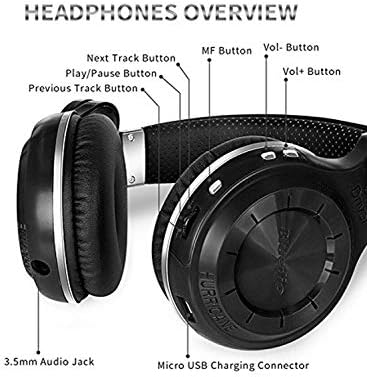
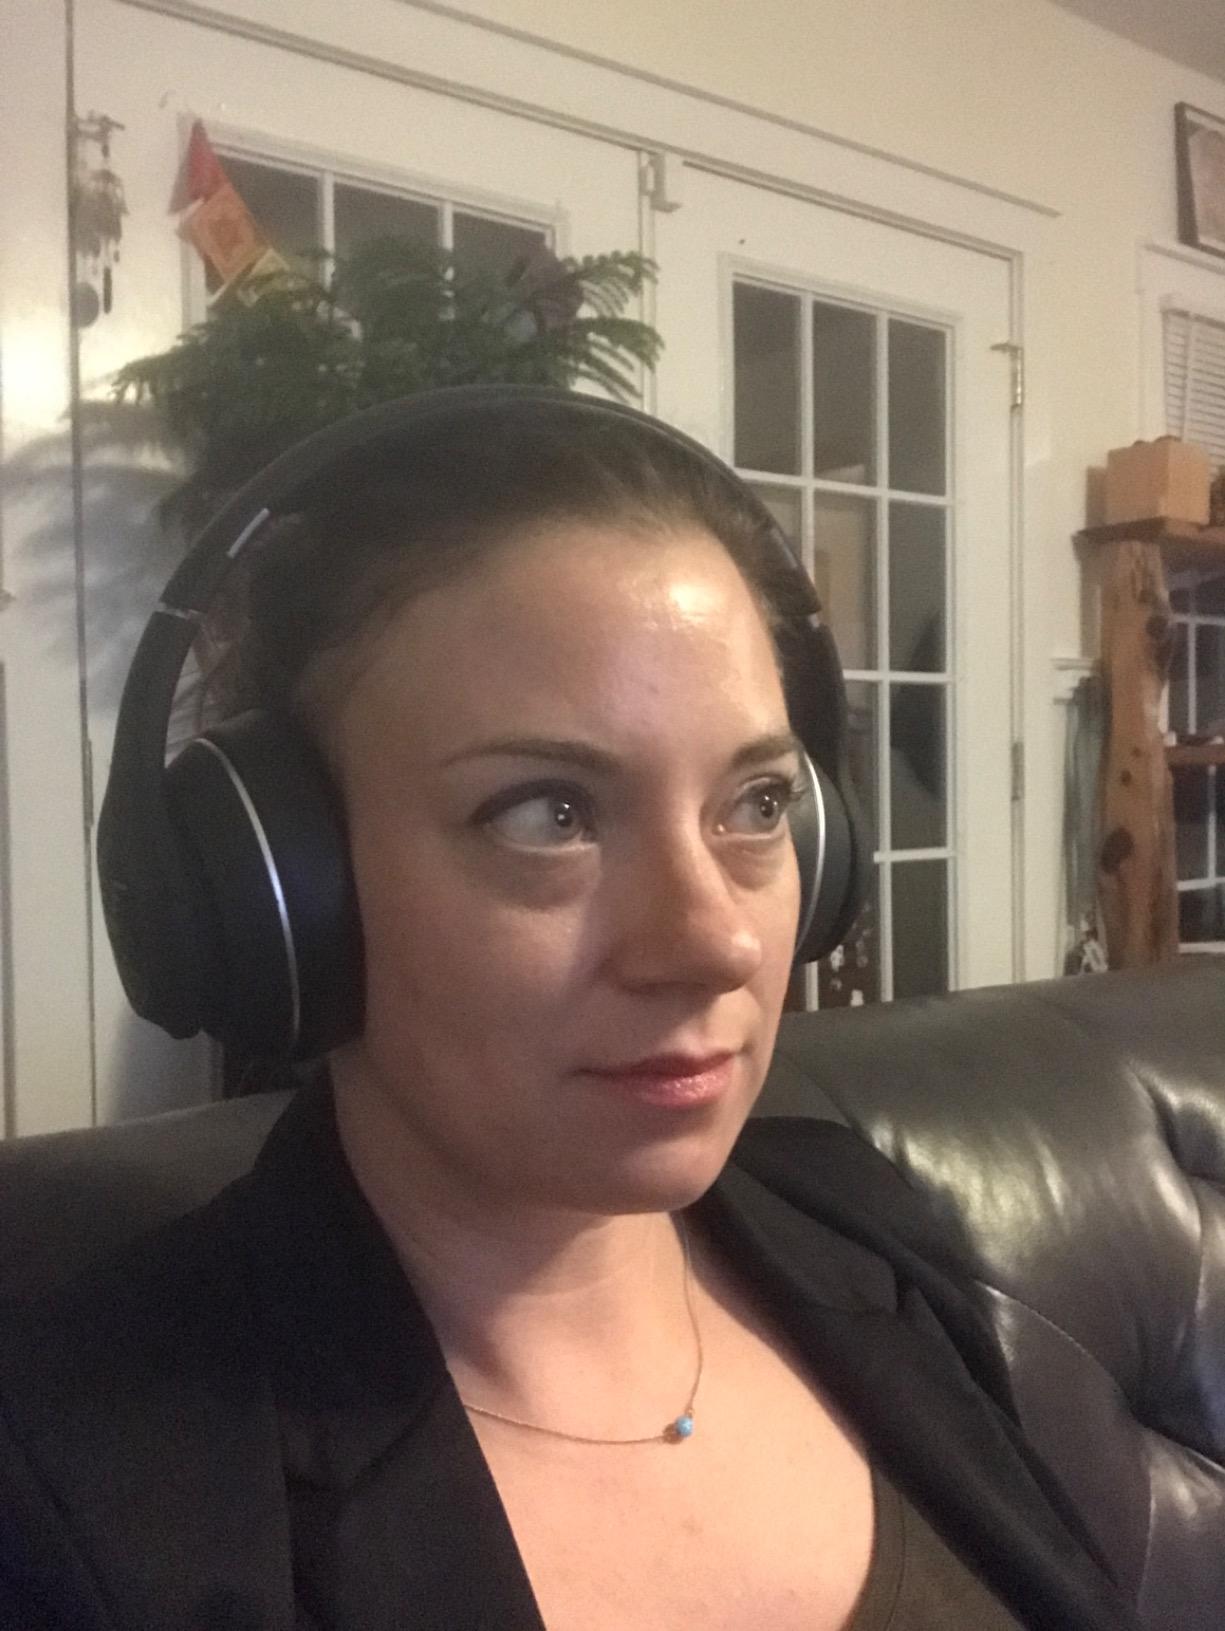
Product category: headphones
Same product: no